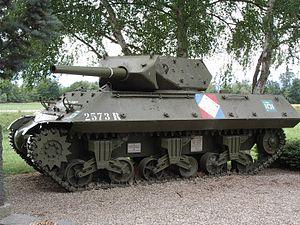
Illhaeusern est une commune française située dans le département du Haut-Rhin, en région Grand Est.
La poche de Colmar était l'emplacement d'une bataille de trois semaines pendant la Seconde Guerre mondiale qui opposa la Première Armée française et le XXIᵉ corps U.S. à la XIXᵉ Armée de l'occupant allemand durant la bataille d'Alsace. Les combats eurent lieu du 20 janvier au 9 février 1945 dans des conditions extrêmement difficiles liées à l'hiver, particulièrement rigoureux cette année-là, et au terrain qui n'offrait pratiquement aucune couverture naturelle aux Alliés.
Le régiment Blindé de fusiliers-marins est une ancienne unité de la 2ᵉ division blindée française. Il appartient aux unités de fusiliers marins qui sont des unités de marine militaire française
Le chasseurs de chars M10, connu également accompagné de son surnom M10 Wolverine », est un chasseur de chars américain construit à partir de 1942 utilisé pendant la Seconde Guerre mondiale.
La 2ᵉ division blindée est une unité de la 1ʳᵉ armée française de l'arme blindée et cavalerie créée pendant la Seconde Guerre mondiale par le général Leclerc. Elle est parfois appelée Division Leclerc ou même Armée Leclerc.
Le 8ᵉ régiment de chasseurs d'Afrique est un régiment de cavalerie de l'armée française, créé en 1915 et dissous en 1963.